Pixel 2

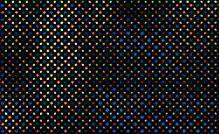
Magnified view showing the diagonal PenTile pixel arrangement on the Pixel 2 (not XL)

The Pixel 2 has a 16:9 1080p AMOLED display panel with a pixel density of 441ppi, while the Pixel 2 XL comes with a 2:1 1440p P-OLED display panel with a pixel density of 538ppi.